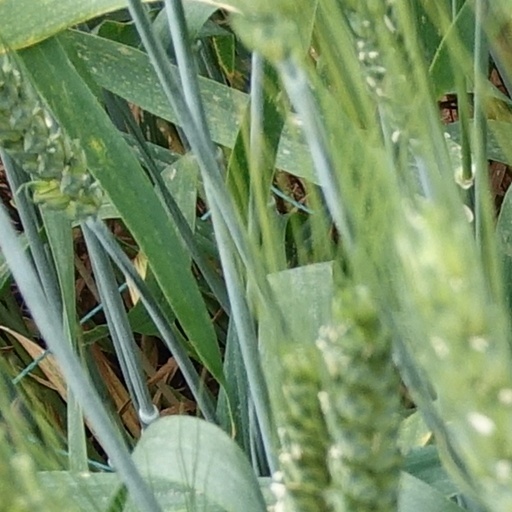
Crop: wheat